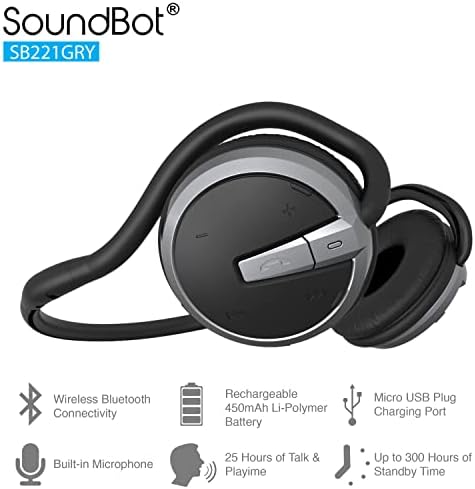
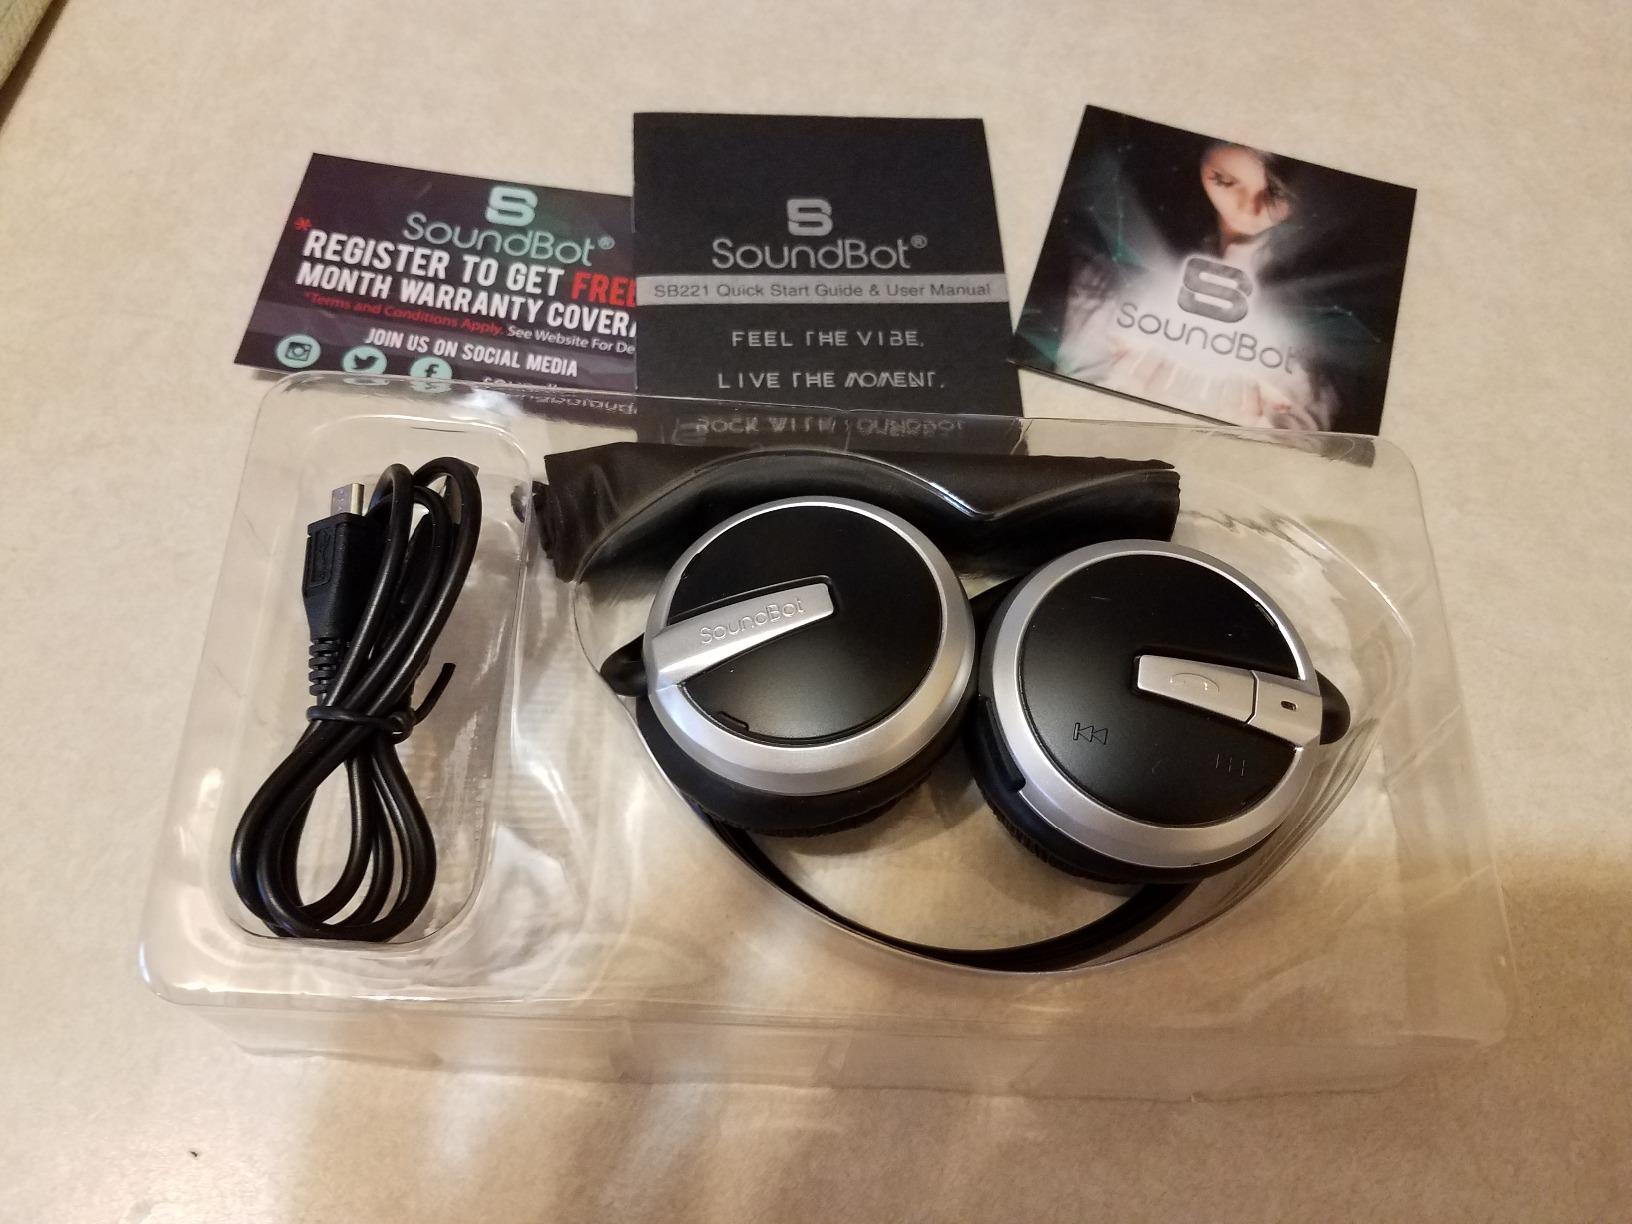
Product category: headphones
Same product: yes